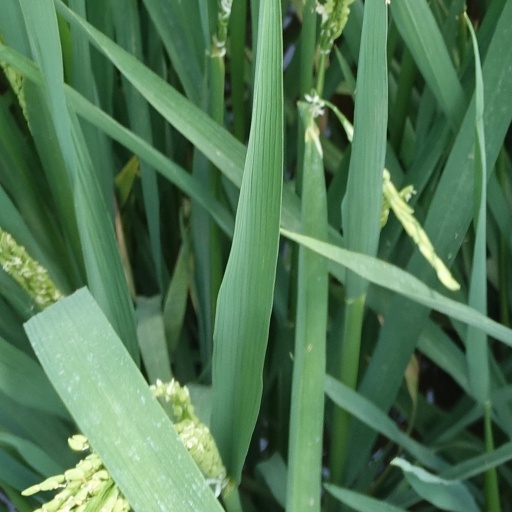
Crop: rice